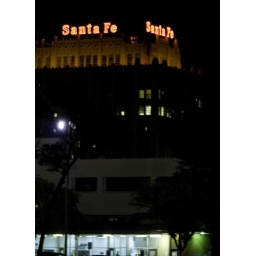
Trailways bus station in the foreground and Santa Fe building in the back.